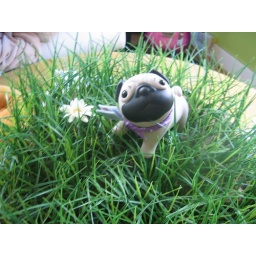
plastic pug in plastic grass